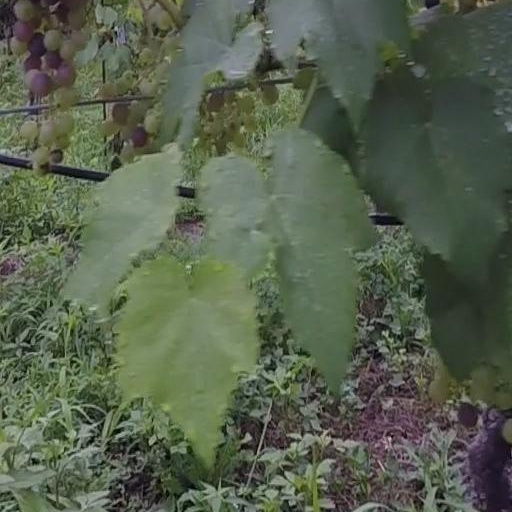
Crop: grape